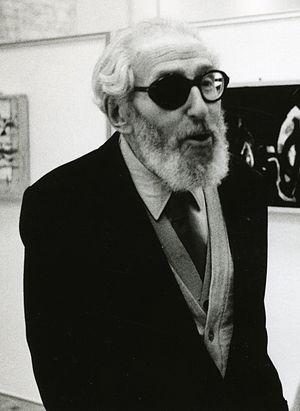
Claude Aveline, né Eugène Avtsine dans le 5ᵉ arrondissement de Paris le 19 juillet 1901, mort dans cette même ville le 4 novembre 1992, est un écrivain, poète et résistant français.
Berthold Charles Désiré Mahn, né à Villeneuve-sur-Yonne le 25 décembre 1881 et mort dans la même ville le 1ᵉʳ avril 1975, est un artiste peintre, dessinateur, lithographe et illustrateur français.